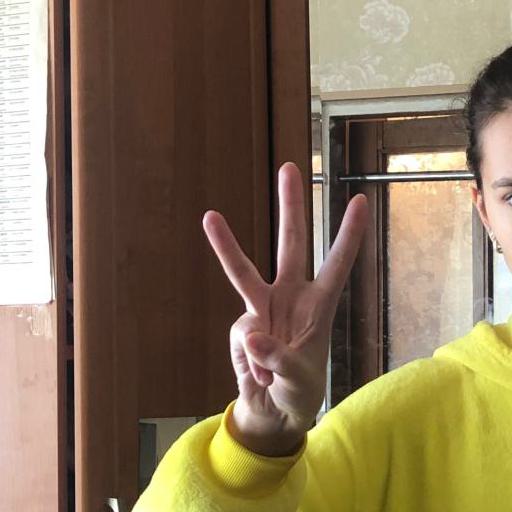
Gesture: three